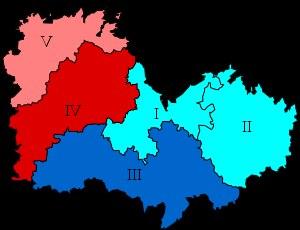
Cet article dresse la liste des députés élus dans le département des Côtes-d'Armor, appelé Côtes-du-Nord jusqu’en 1990.